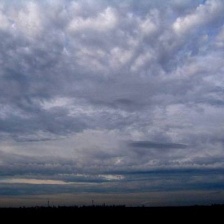
Cloud type: Altocumulus